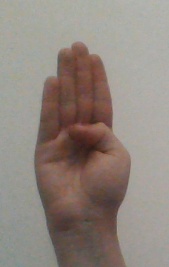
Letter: kaaf